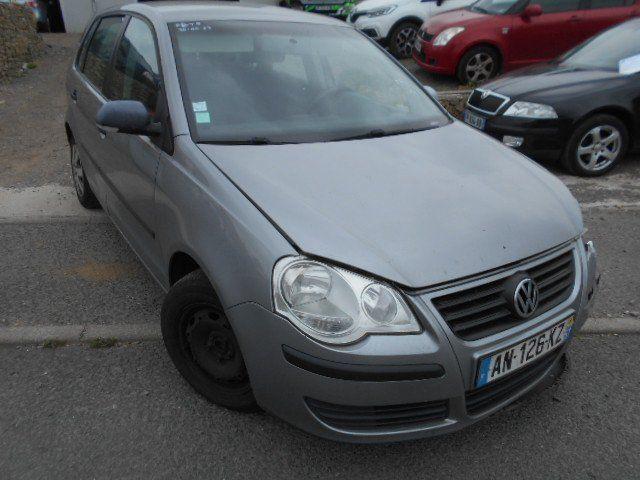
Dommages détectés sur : pare-choc avant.
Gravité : mineur